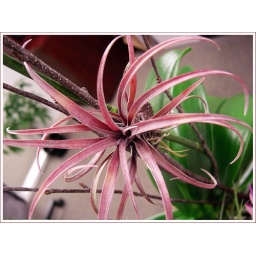
268:365. the second flower in the plant on my desk.